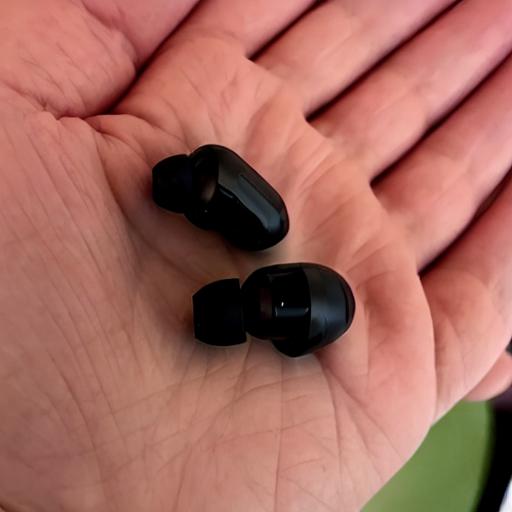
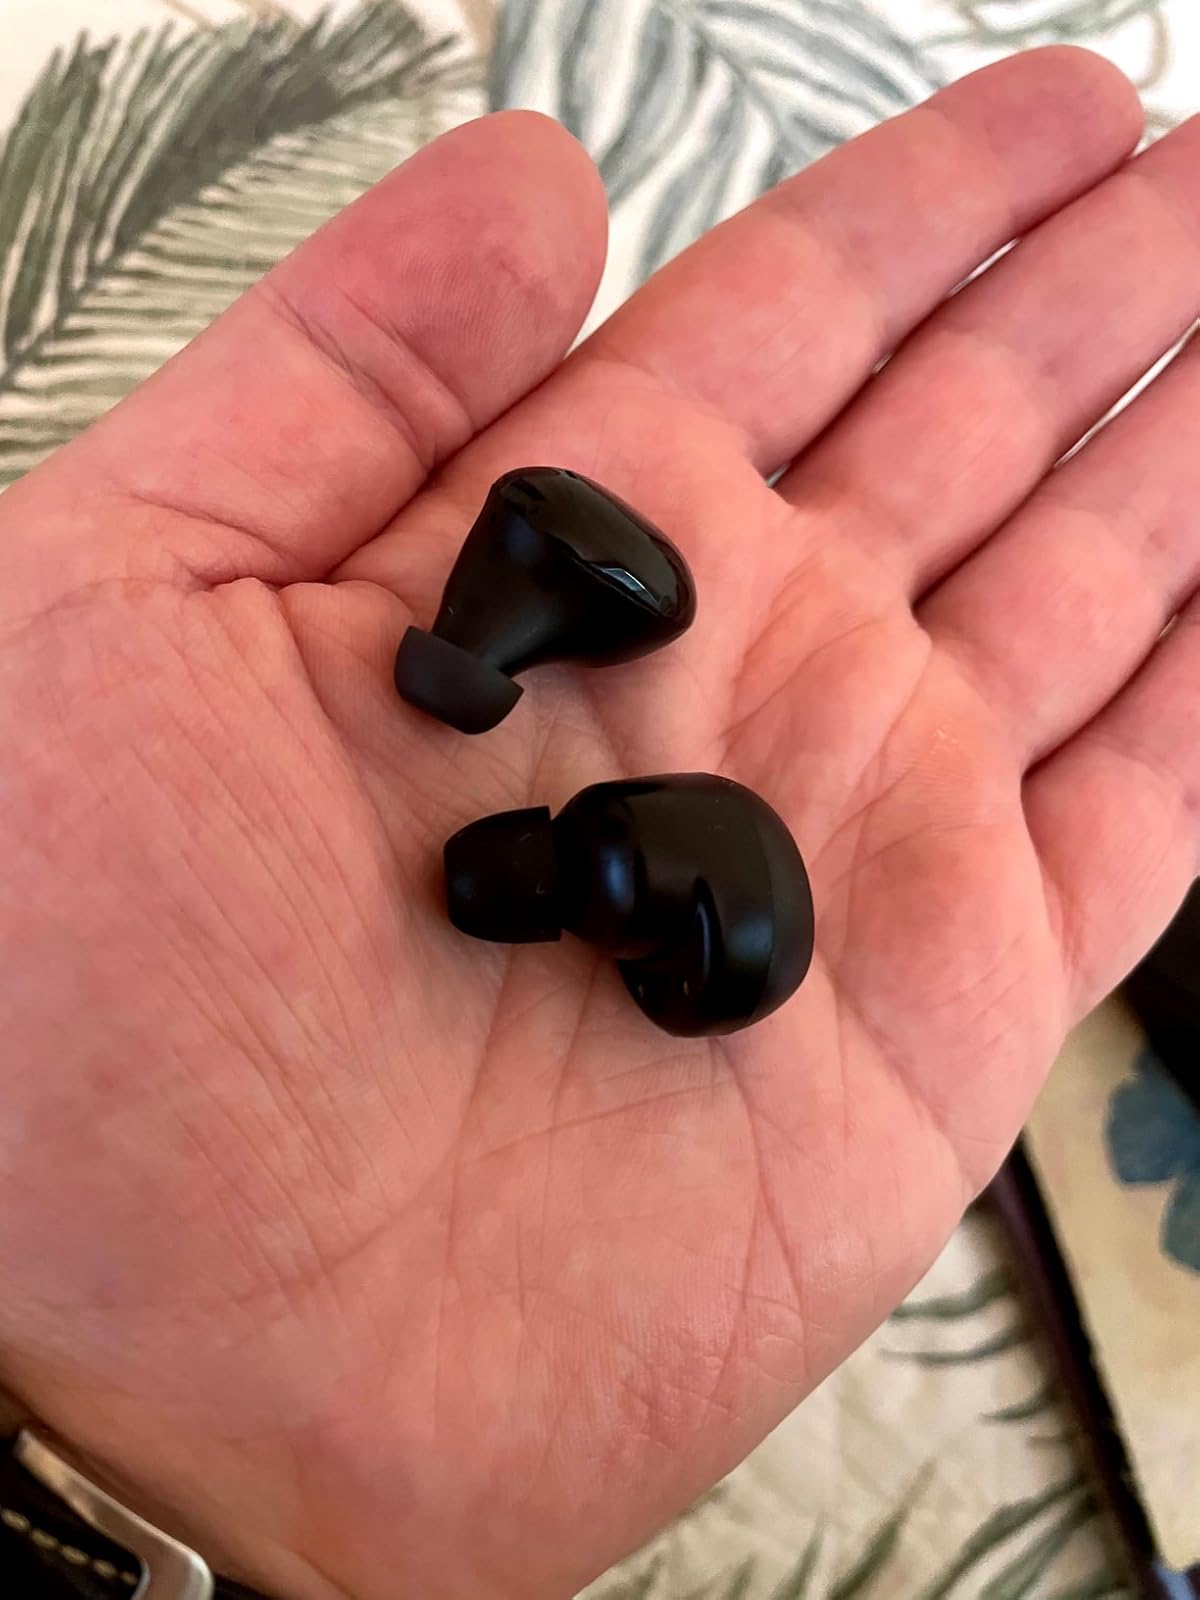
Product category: earbuds
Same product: no